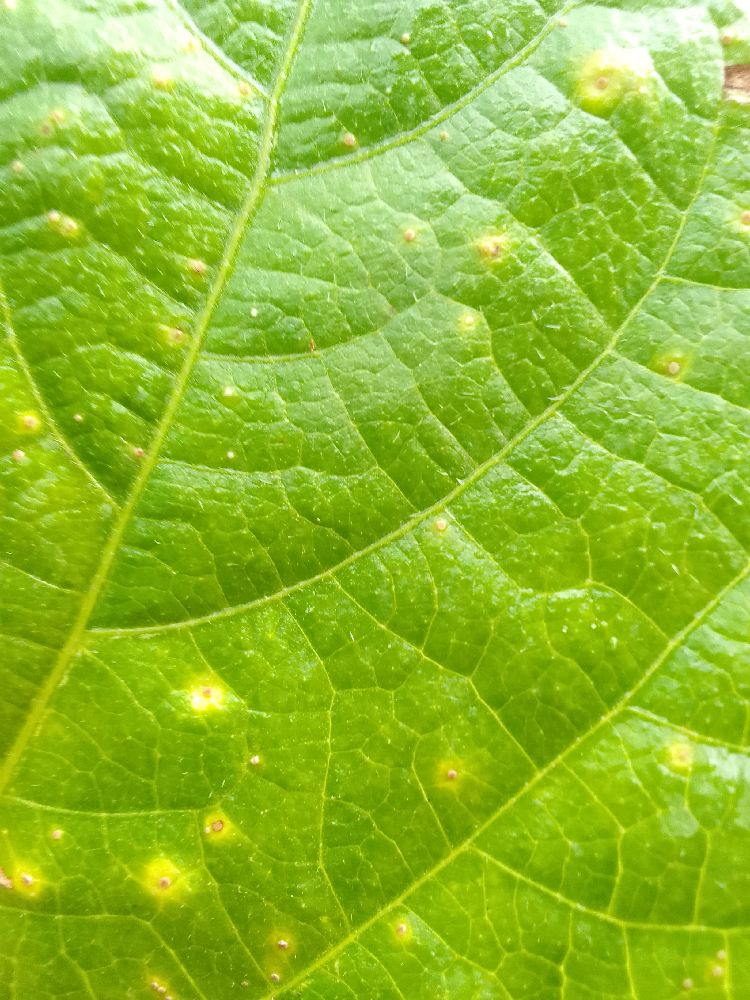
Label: rust